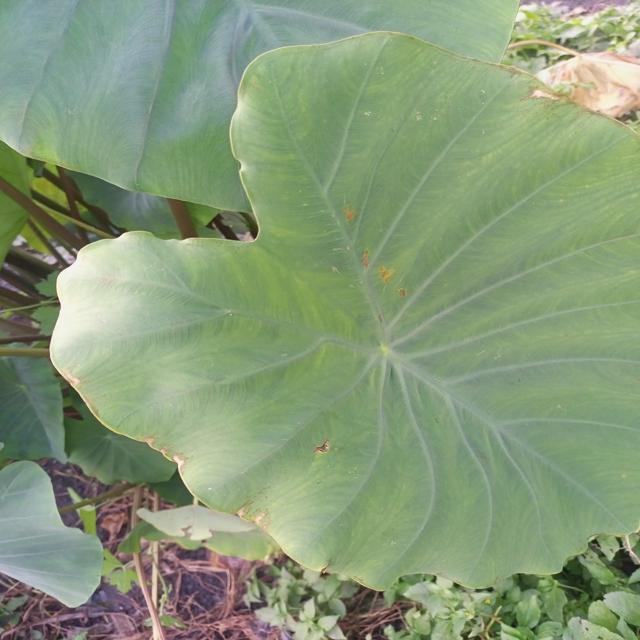
Label: Mid_Blight